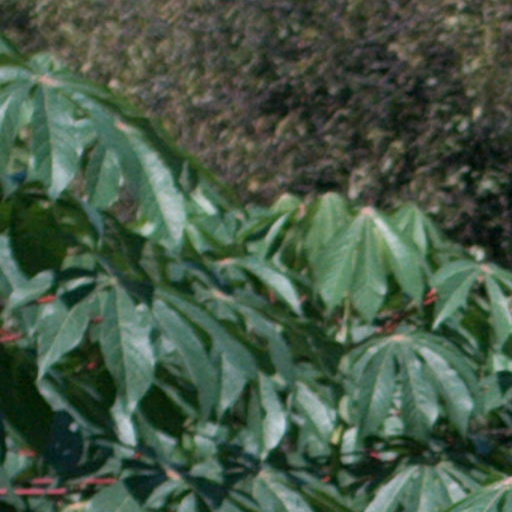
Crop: cassava